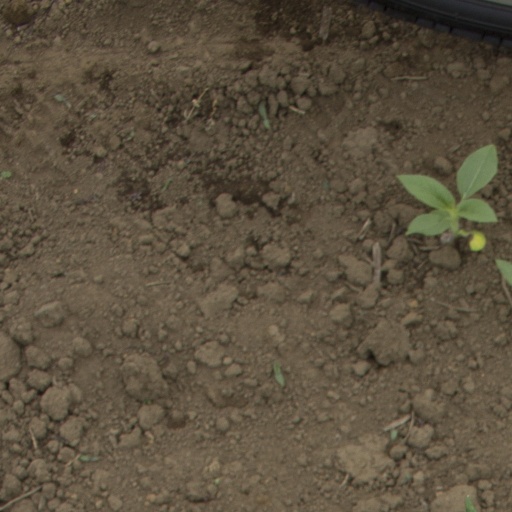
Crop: Jerusalem artichoke